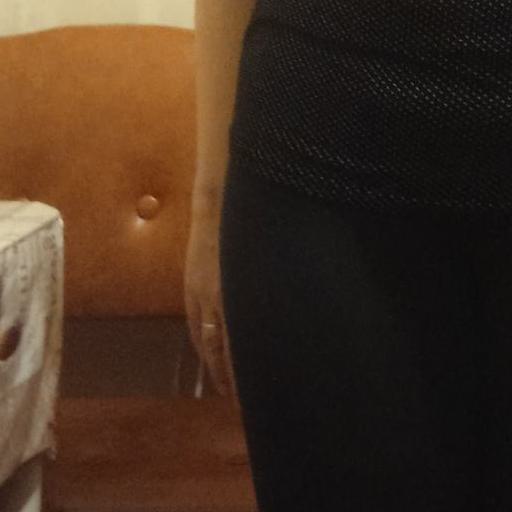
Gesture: no_gesture